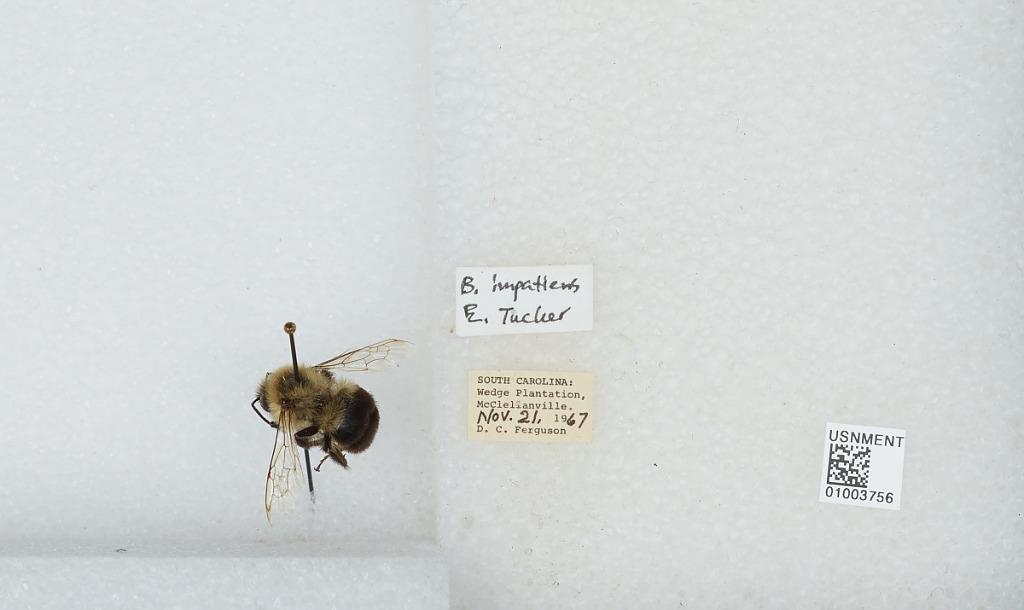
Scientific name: Bombus (Pyrobombus) impatiens Cresson
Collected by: D. Ferguson
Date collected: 1967-11-21
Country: United States
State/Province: South Carolina
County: Charleston
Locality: Wedge Plantation, McClellanville
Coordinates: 33.1714, -79.3992